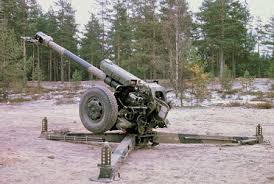
Label: D-30